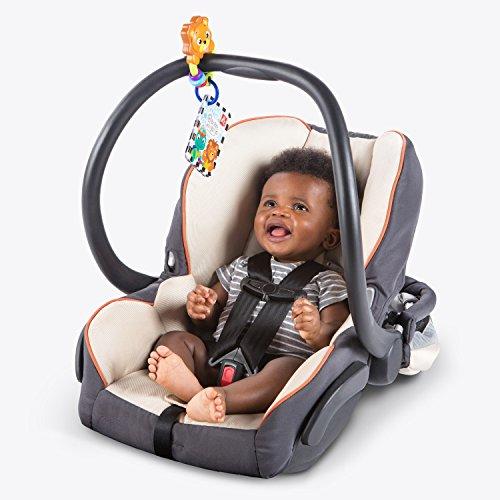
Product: Baby Einstein Shapes And Numbers Discovery Cards
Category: Toys & Games | Learning & Education | Flash Cards
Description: Introduces ABCs, 123s, and more.
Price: $10.50